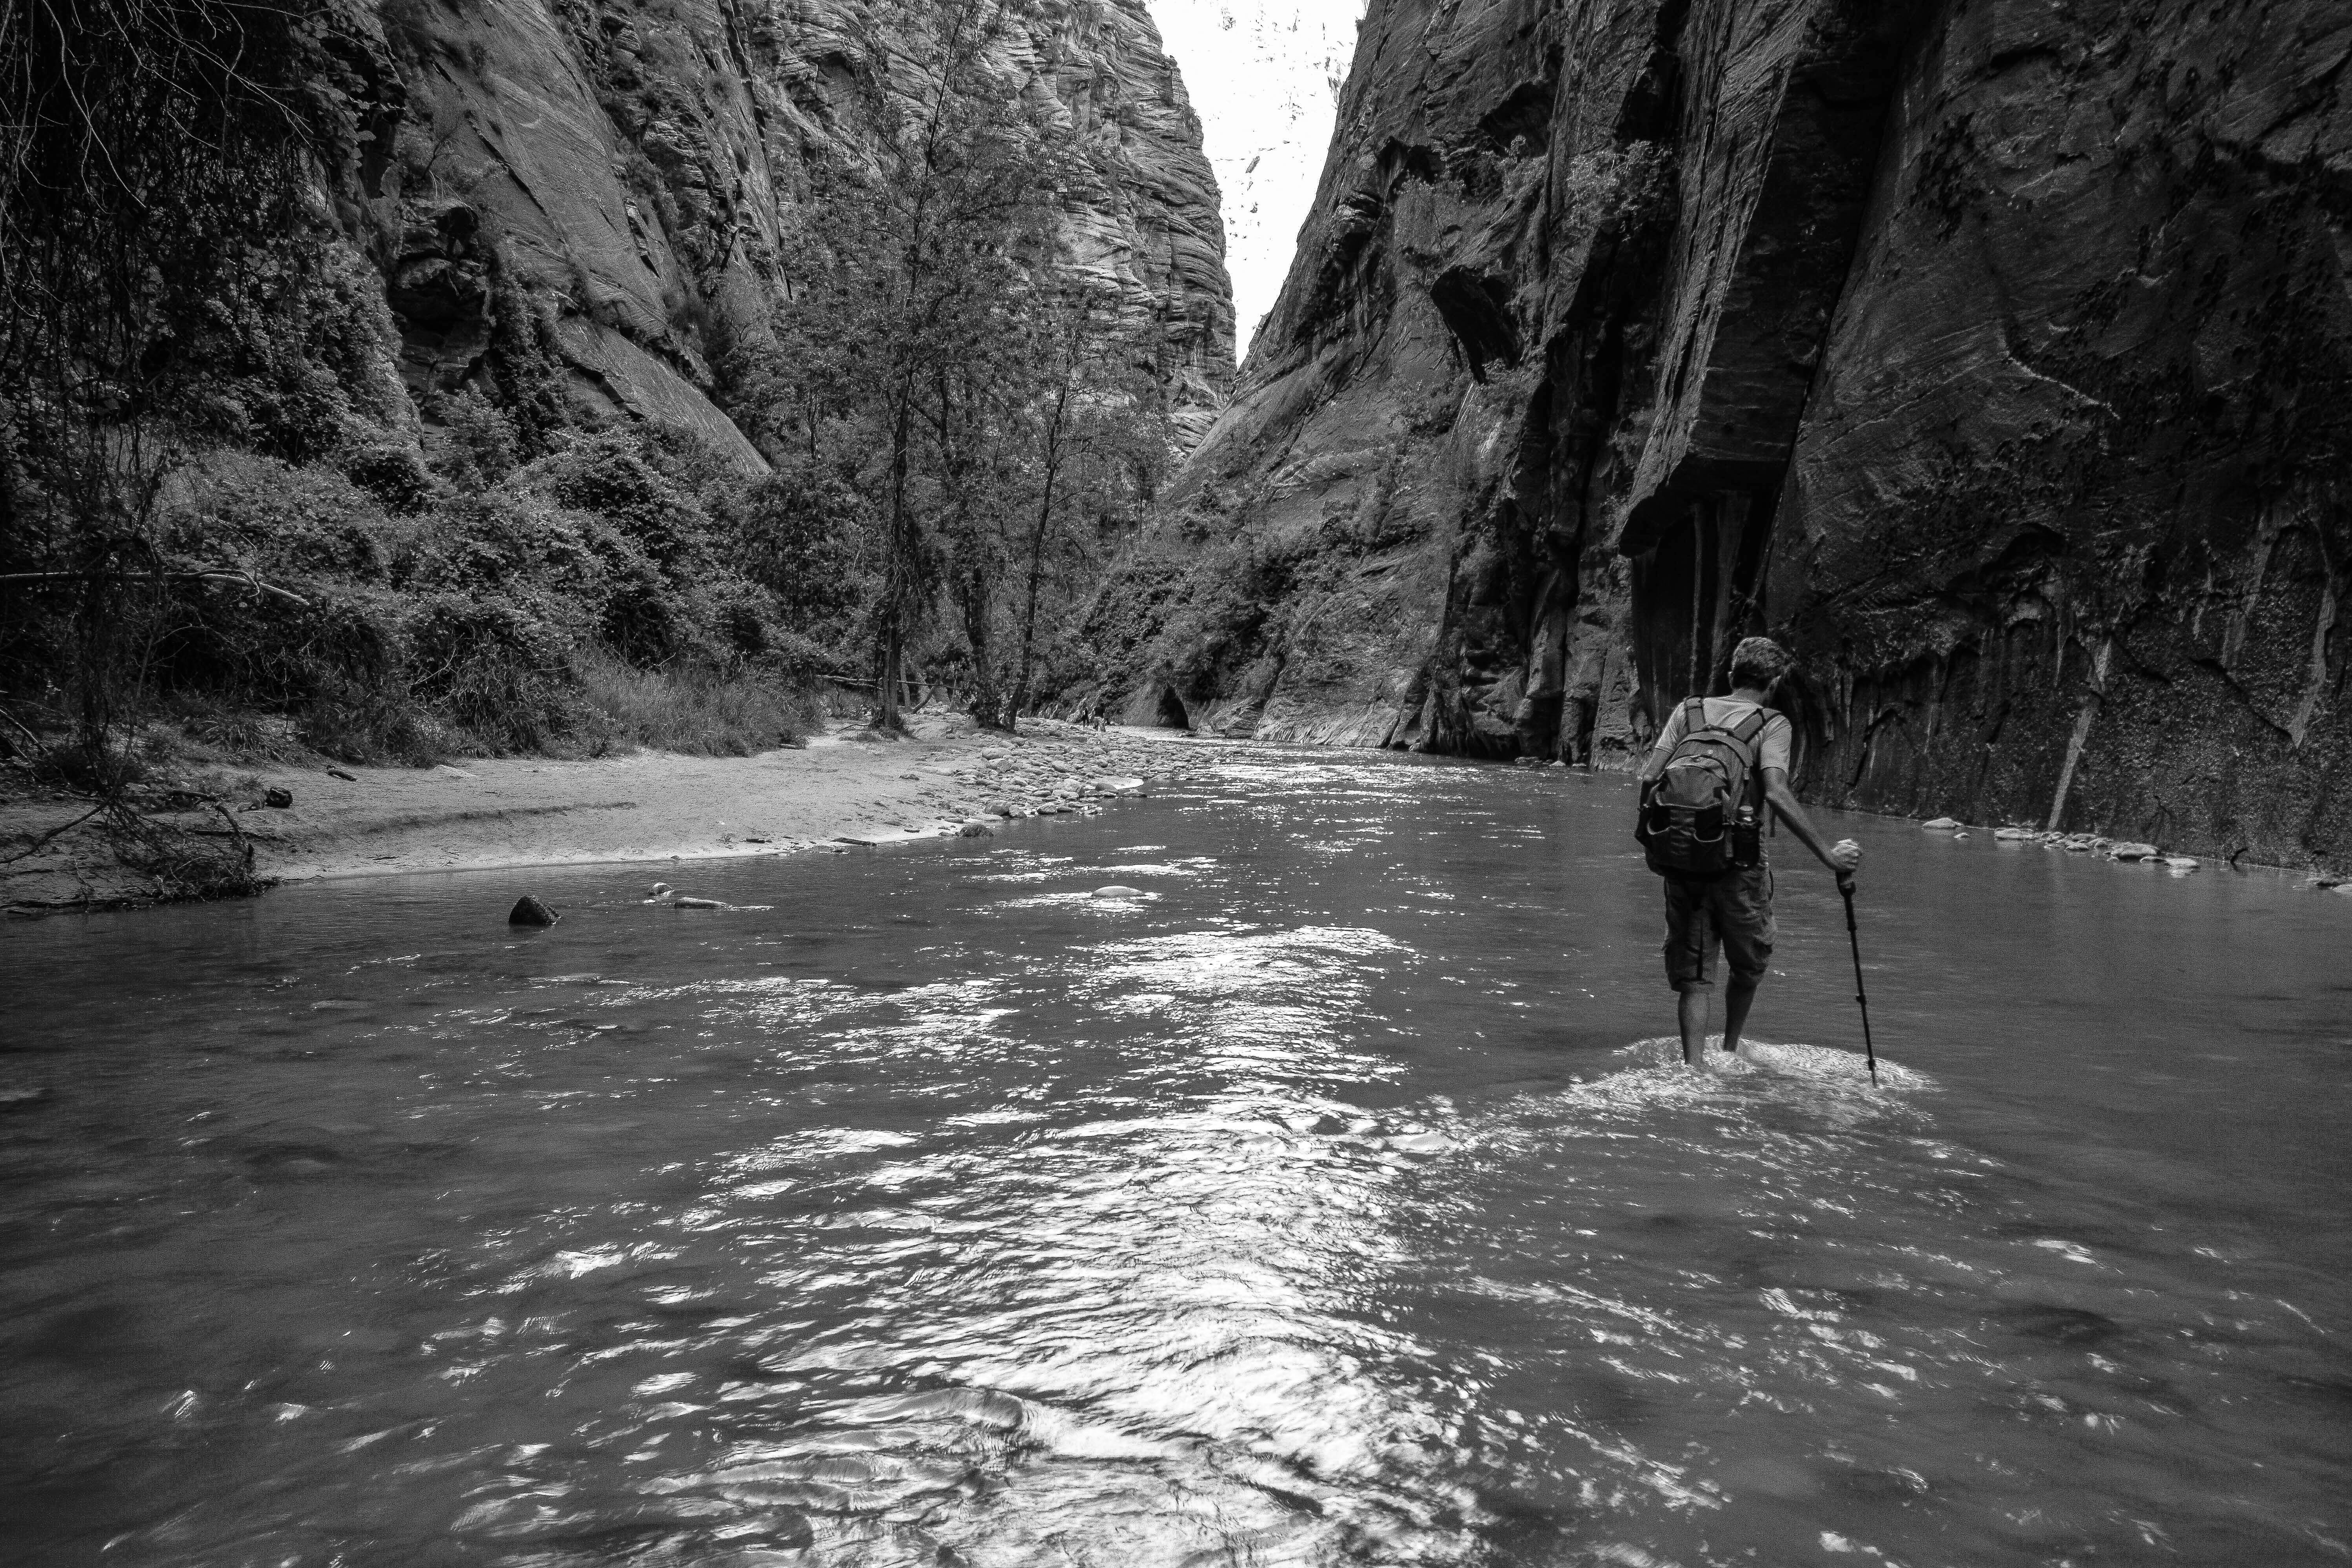
water, nature, rock, wilderness, snow, winter, black and white, white, river, hiker, stream, ice, hike, nikon, black, monochrome, nationalpark, blackandwhite, utah, wideangle, noir, blanc, negro, blanco, blancoynegro, sigma, nero, zionnationalpark, zion, bianco, nikond3300, sigma1020mm, virginriver, thenarrows, narrows, narrowshike, landform, monochrome photography